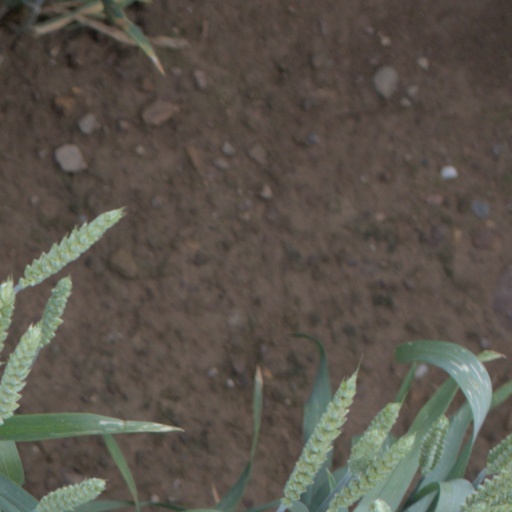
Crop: wheat